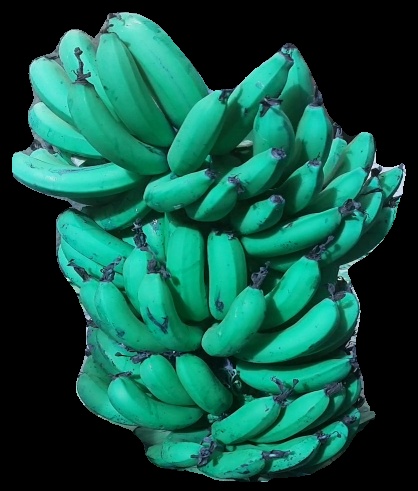
Variety: pachbale
Grade: grade3